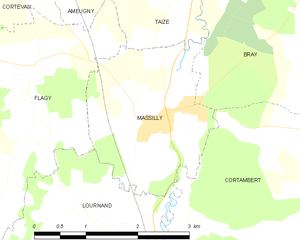
Carte des communes françaises